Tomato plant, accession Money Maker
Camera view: tilt-top (135 deg); turntable rotation: 180 degrees
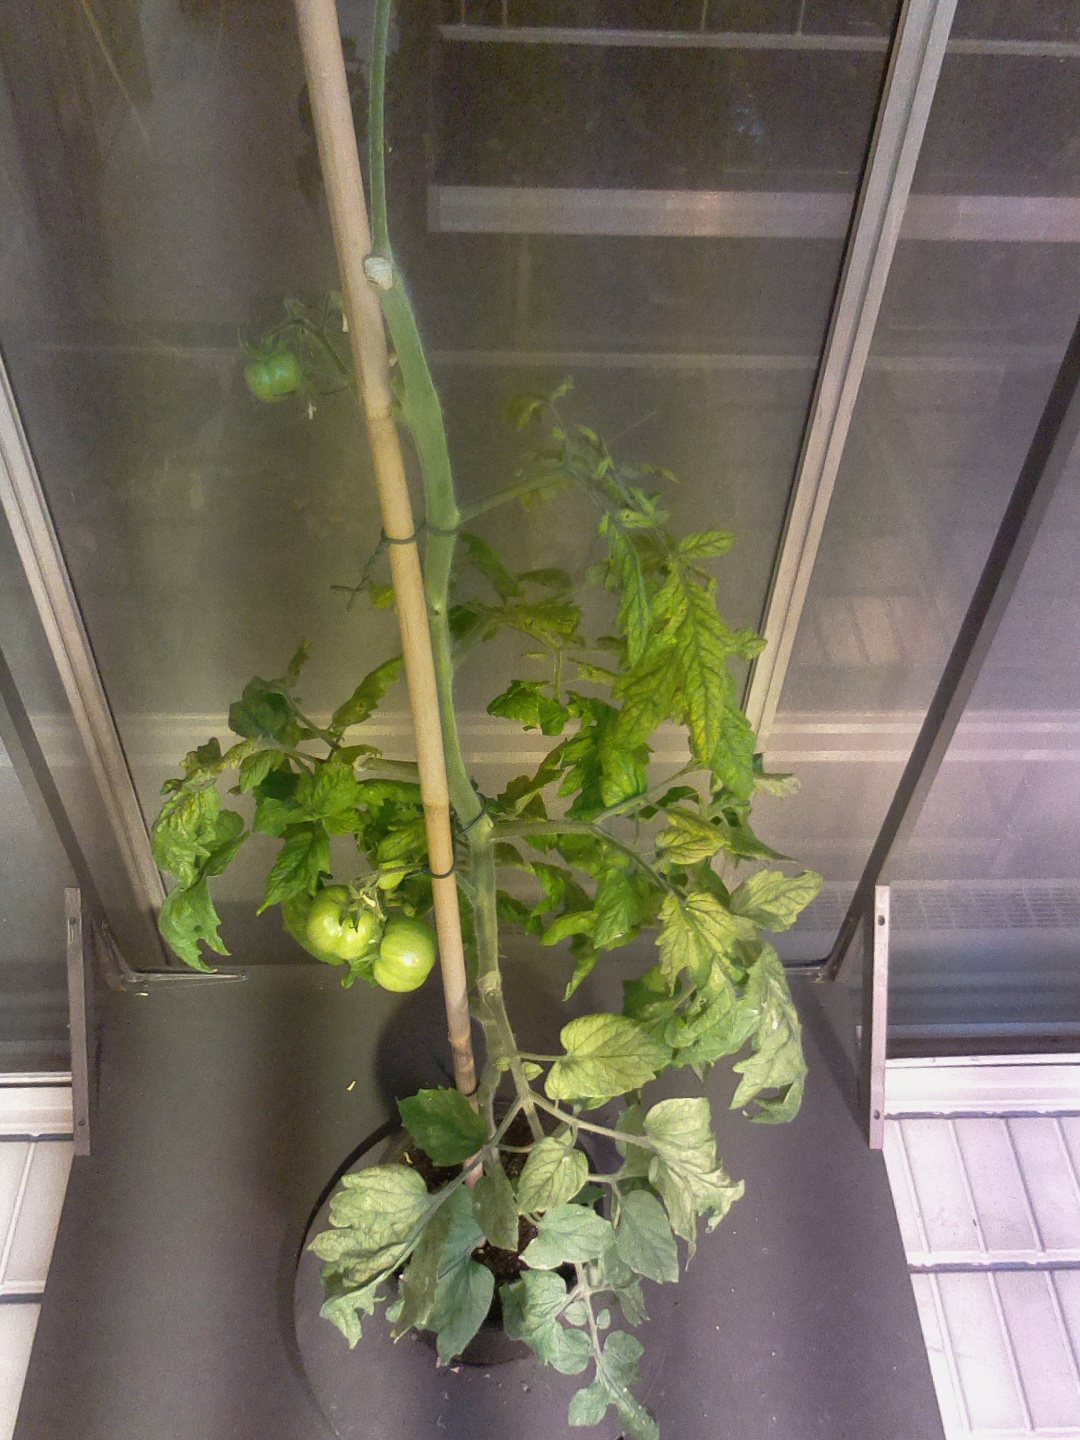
BBCH growth stage 76: 60%-70% of final fruit size